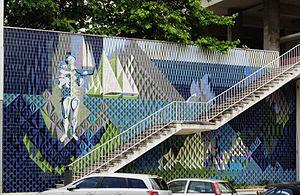
Maria Pires da Silva Keil do Amaral est une artiste portugaise.